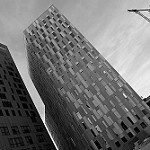
Label: B & W